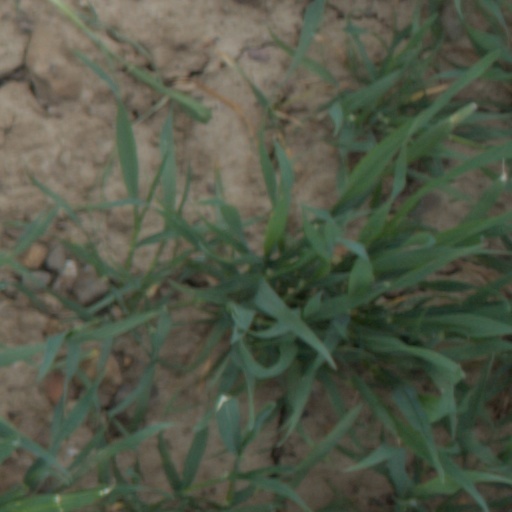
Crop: wheat